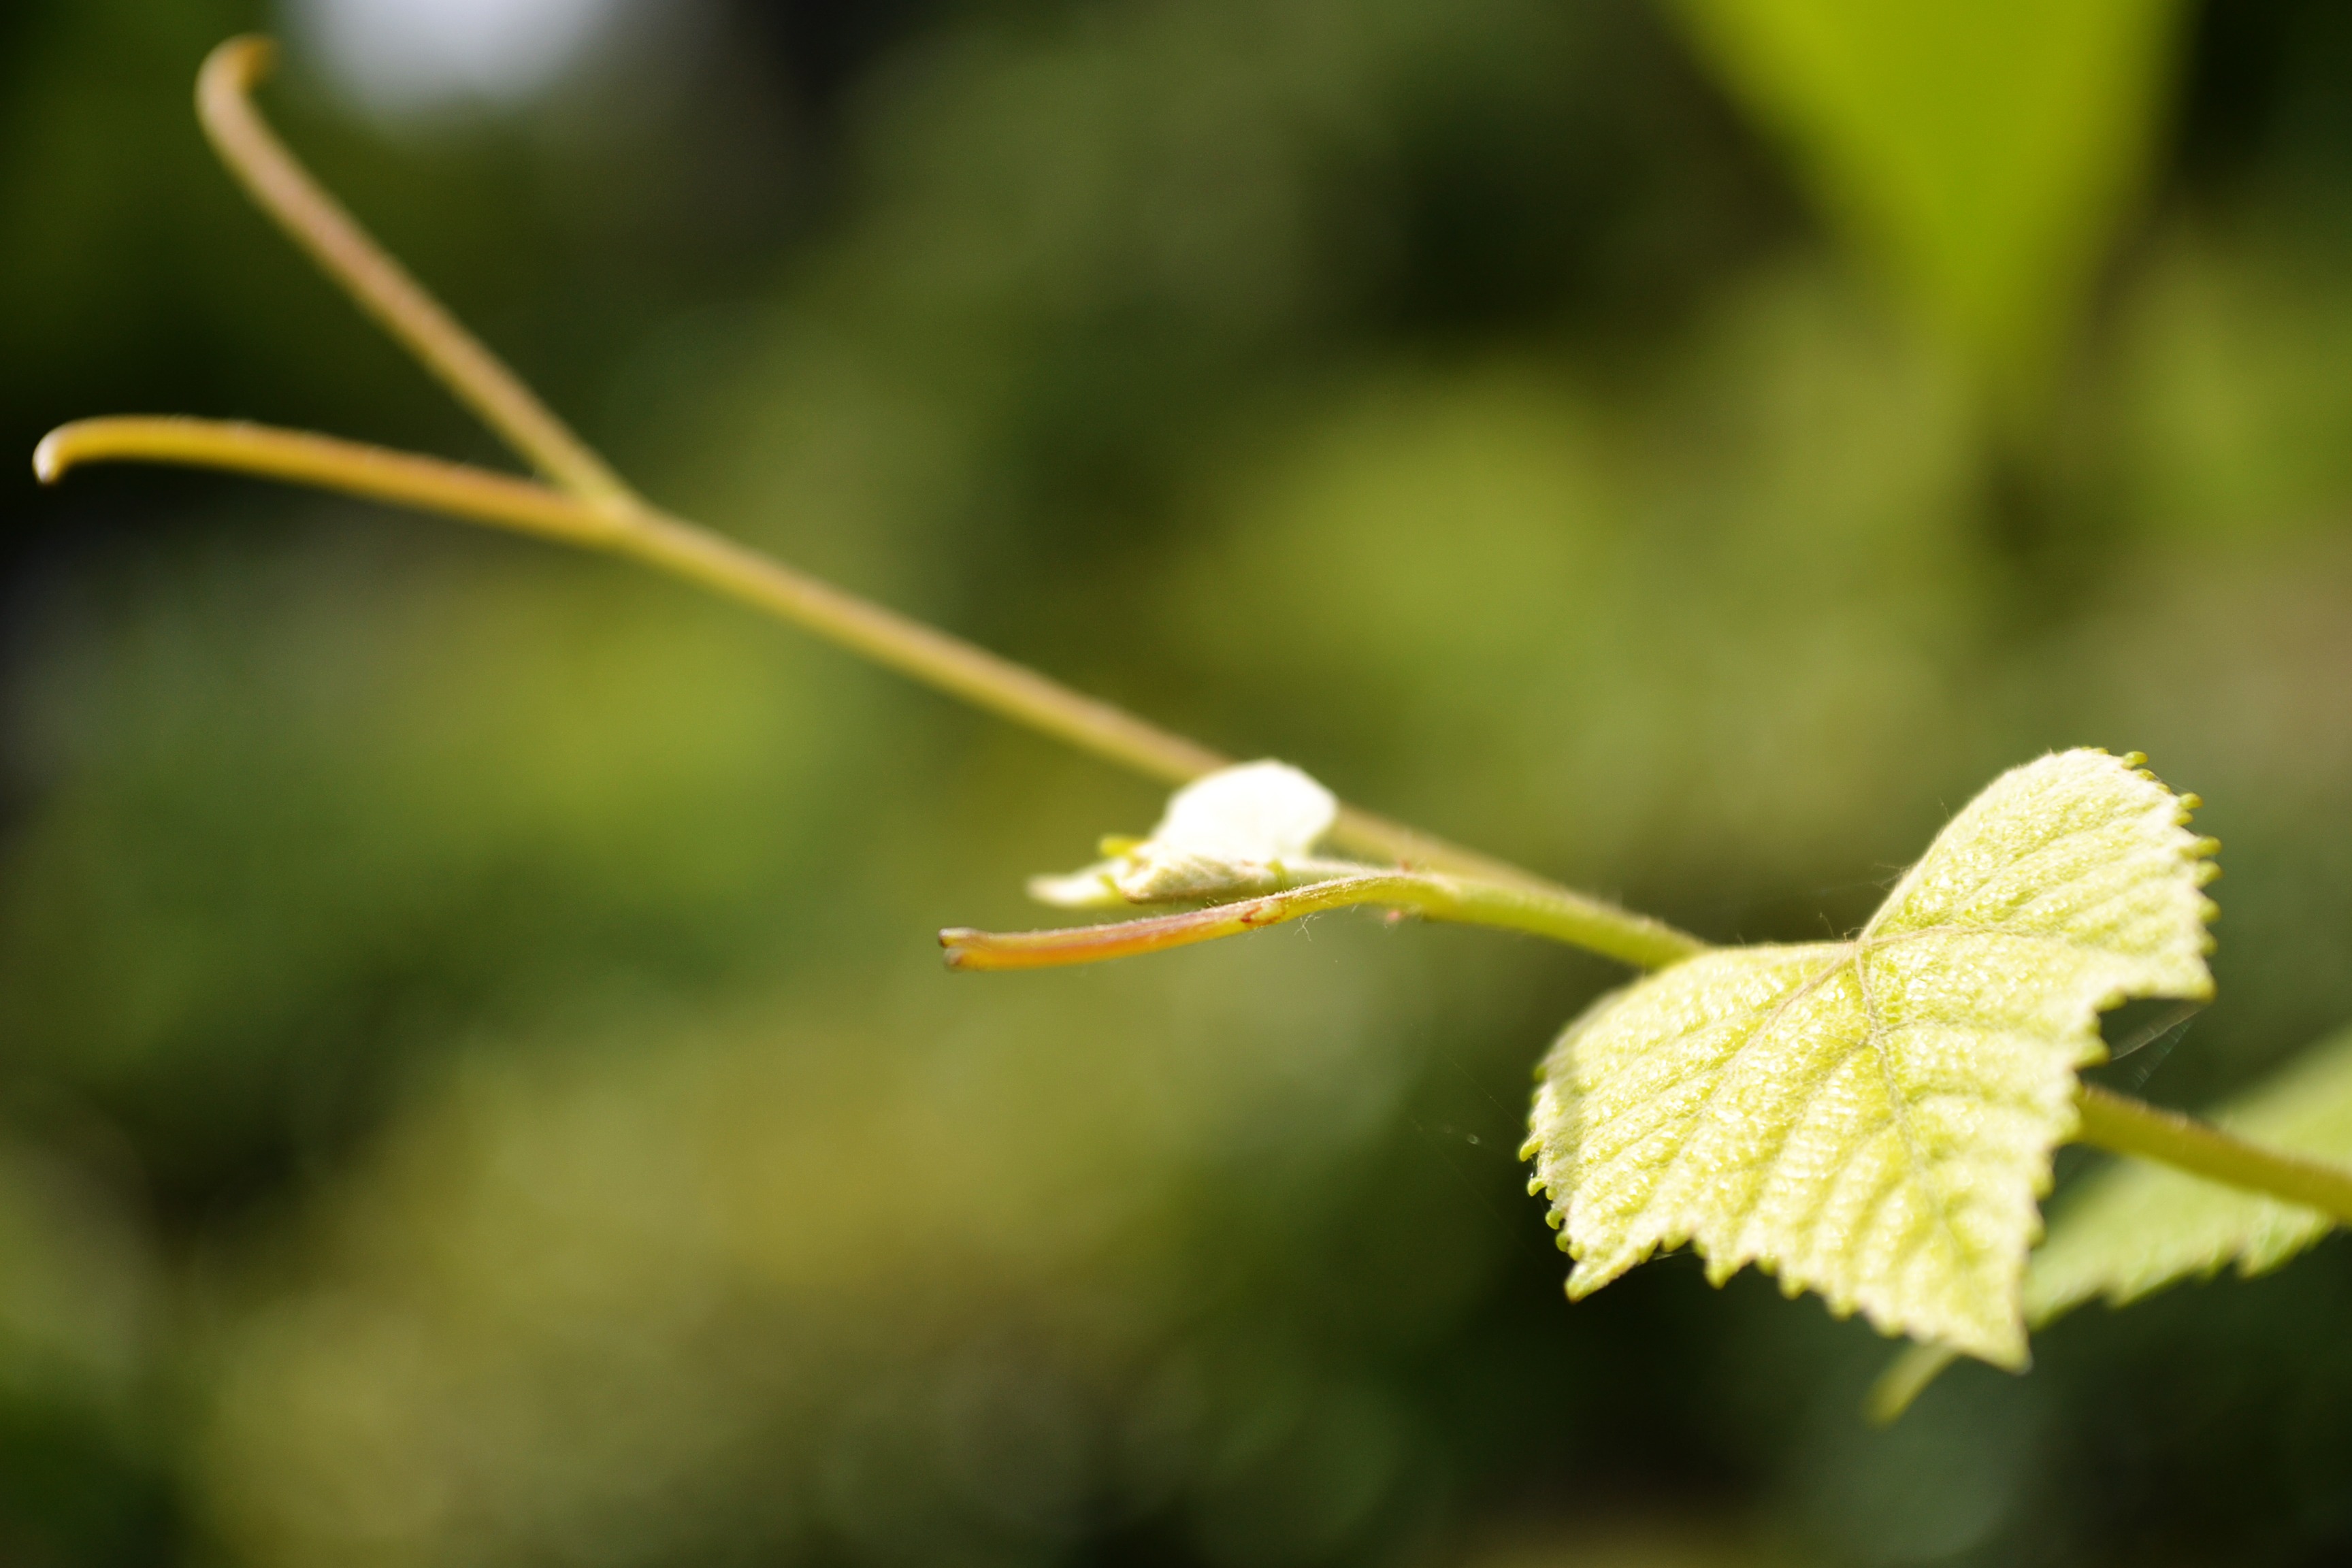
tree, nature, grass, branch, blossom, plant, photography, sunlight, leaf, flower, green, autumn, botany, yellow, garden, flora, fauna, plants, wildflower, close up, vines, shrub, bud, sri lanka, ceylon, macro photography, flowering plant, plant stem, land plant, mawanella, peradniya